Pedro Albizu Campos

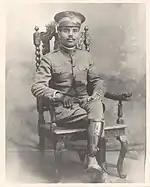
Lieutenant Pedro Albizu Campos (U.S. Army)

Albizu Campos was honorably discharged from the Army in 1919, with the rank of First Lieutenant. However, his exposure to racism during his time in the U.S. military altered his perspective on U.S.- Puerto Rico relations, and he became the leading advocate for Puerto Rican independence.